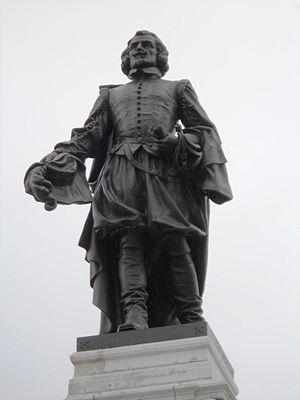
Monument de Samuel-de-Champlain, Haute-Ville du Vieux-Québec
Le Maine /mɛn/ est un État des États-Unis situé à l’extrême nord-est du pays. Il est bordé à l’ouest et au nord par la province canadienne du Québec, au nord-est par la province du Nouveau-Brunswick, au sud-est par l'océan Atlantique, à l'ouest et légèrement au sud par l’État du New Hampshire. Le Maine constitue la partie la plus septentrionale de la Nouvelle-Angleterre et la plus orientale des États-Unis. Il est connu pour ses paysages, et notamment pour ses côtes rocheuses et dentelées, ses montagnes basses et vallonnées et ses immenses forêts. Il est également reconnu pour ses spécialités de fruits de mer, notamment les homards et les palourdes.